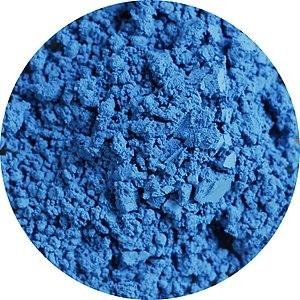
Pigment bleu céruléum PB35
Le bleu de cæruleum ou céruléum est un pigment utilisé en peinture artistique et en décoration, donnant une nuance de bleu ciel. Il est aussi connu sous les noms de bleu céruléen ou de bleu céleste.